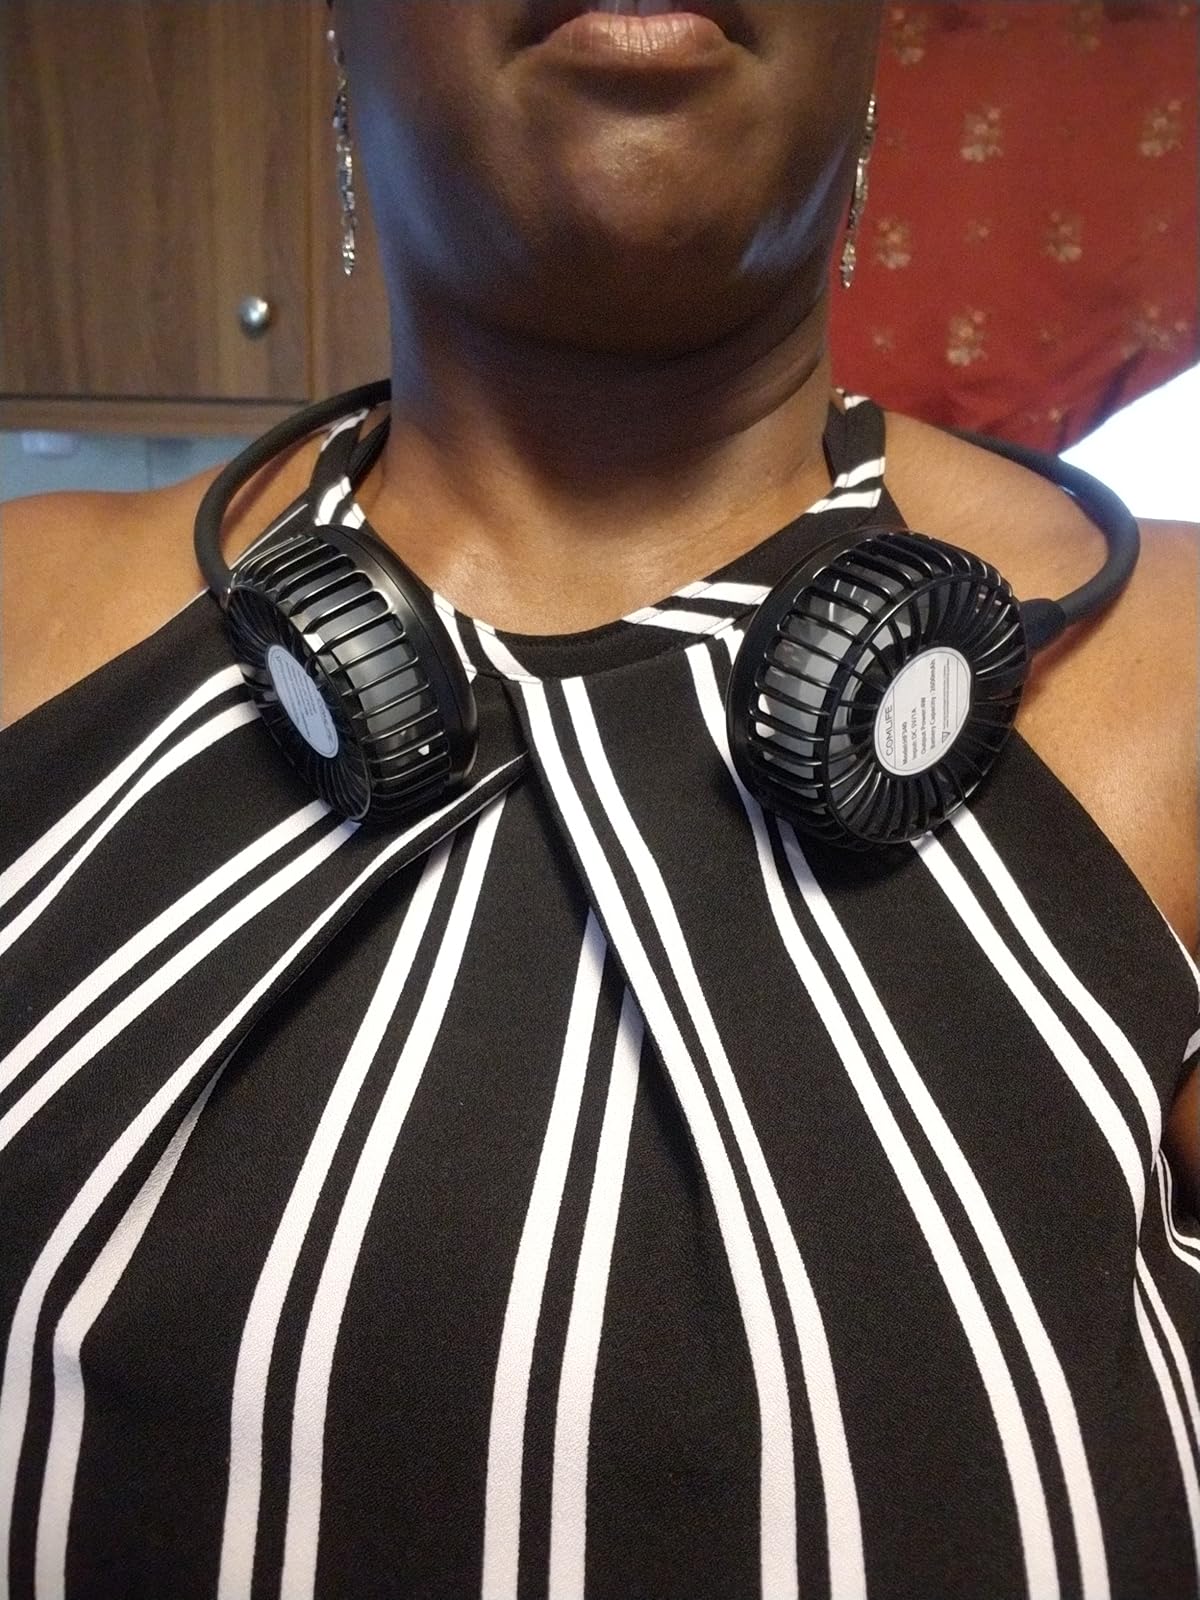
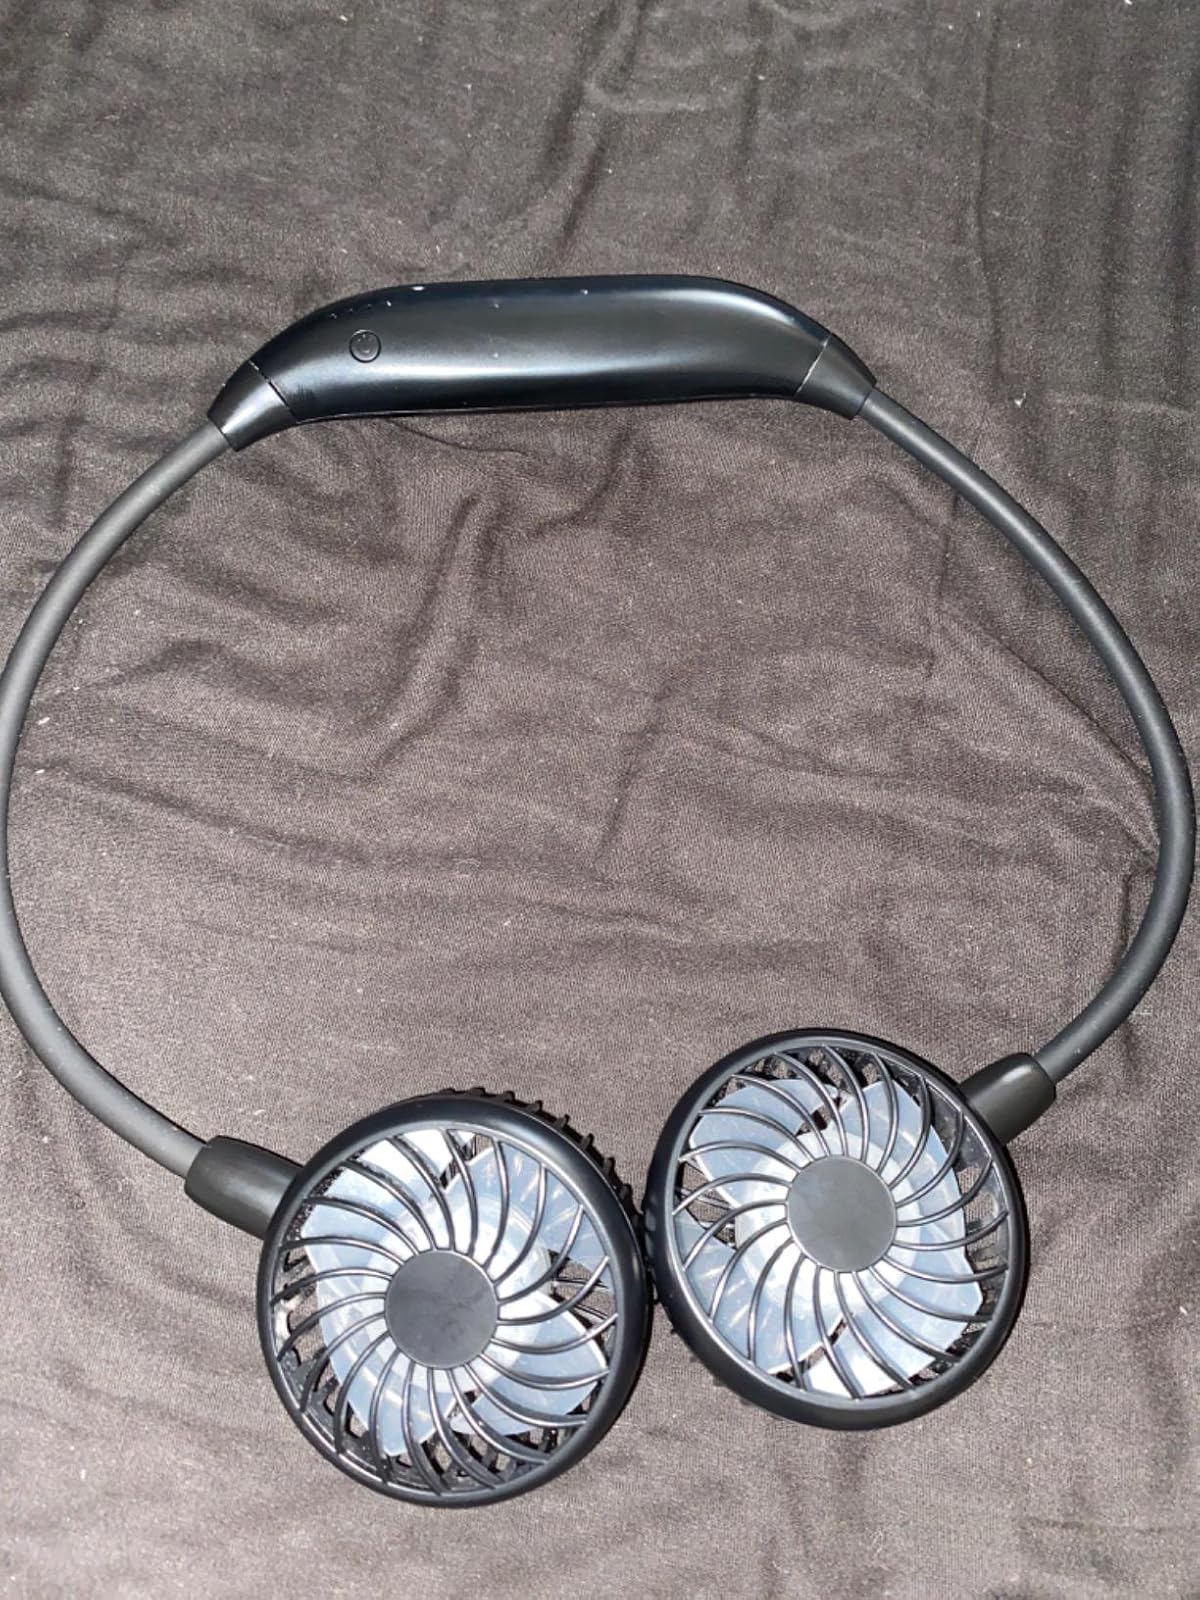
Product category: fan
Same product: yes